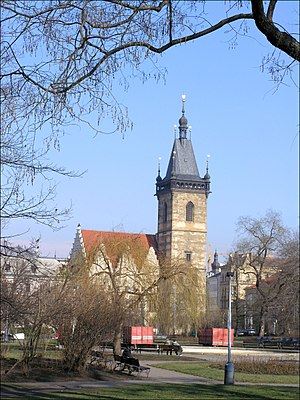
Nové Město / Historie
Det Nye Rådhus
Nové Město er en bydel i Prag beliggende i en halvbue øst og syd for Staré Město. Mod syd støder den op til en anden tidligere selvstændig by, Vyšehrad, fulgt af, mod sydøst og videre opad, bydelene Vinohrady og Žižkov.